Ryan ST

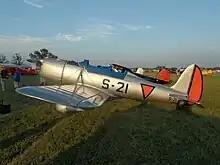
Ryan STM-S2 with Netherlands East Indies markings during AirVenture 2011

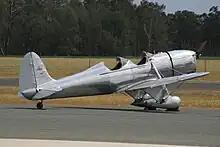
A surviving Ryan STM-S2 in Australia, showing the larger cockpit openings and external stringers unique to the STM-2

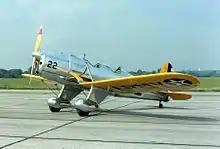
Ryan YPT-16

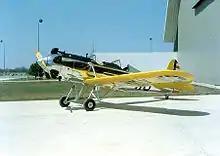
Ryan PT-22 Recruit

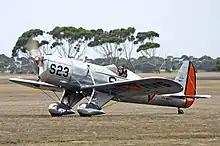
Surviving STM-S2 in Australia (2006).

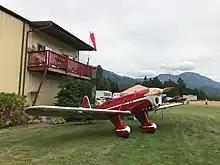
An example of a restored Ryan STA-Special

There are a number of surviving Ryan ST series aircraft remaining. The survivors range from project aircraft in various stages of completion to restored flying examples. There are remaining examples of the ST, STA, STA-Special, STM, STM-2 and PT20. Many of these restored examples have had their Menasco C4 engines replaced with Menasco D4-87 engines. This change was often because of the shortage of parts available for the C4 engine.